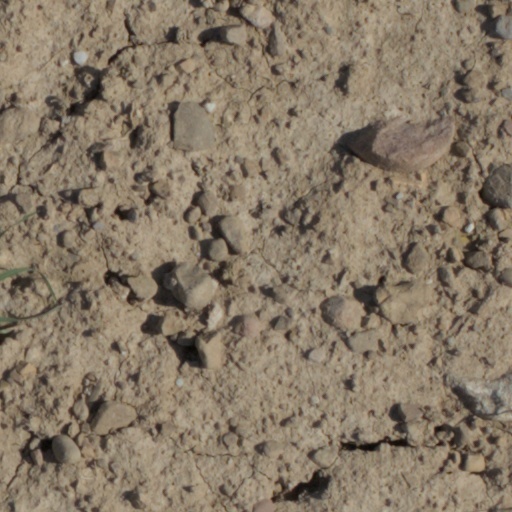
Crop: wheat